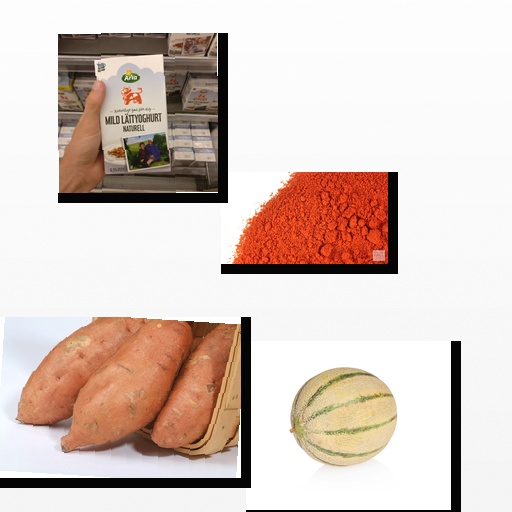
Food items: sweet_potato, bell_pepper, cantaloupe, natural_low_fat_yogurt